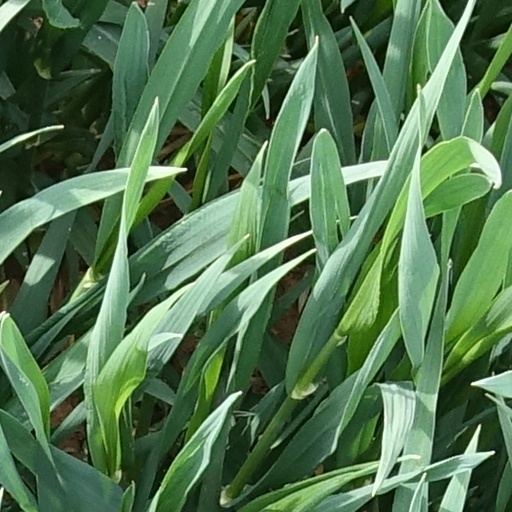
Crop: wheat